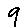
Label: 9